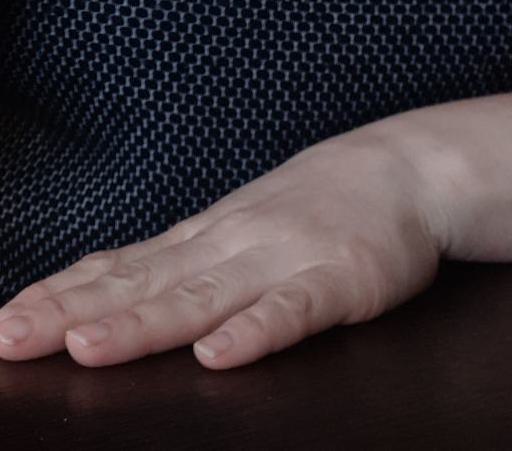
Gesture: no_gesture